Laura M. Johns

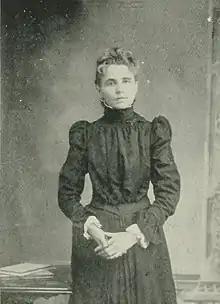
Laura Johns, a woman of the century

Laura M. Johns (Mitchell; December 18, 1849 – July 22, 1935) was an American suffragist and journalist. She served as president of the Kansas State Suffrage Association six times, and her great work was the arrangement of thirty conventions beginning in Kansas City in February, 1892. She also served as president of the Kansas Republican Woman's Association, superintendent of the Kansas Woman's Christian Temperance Union, and field organizer of the National American Woman Suffrage Association (NAWSA). Johns died in 1935.